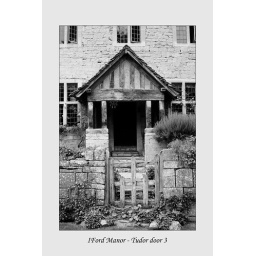
Re-working in black and white of orignal image.